Penang

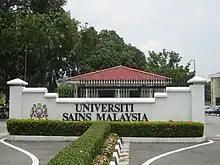
Universiti Sains Malaysia, Malaysia's second oldest tertiary institution, was founded in 1969.

With a land area of only , Penang is the second smallest state in Malaysia after Perlis. It is located on the northwestern coastline of Peninsular Malaysia, lying between latitudes 5.59° and 5.12°N, and longitudes 100.17° and 100.56°E. The state is divided into two major halves by the Penang Strait, which is only wide at the narrowest point and at its widest.